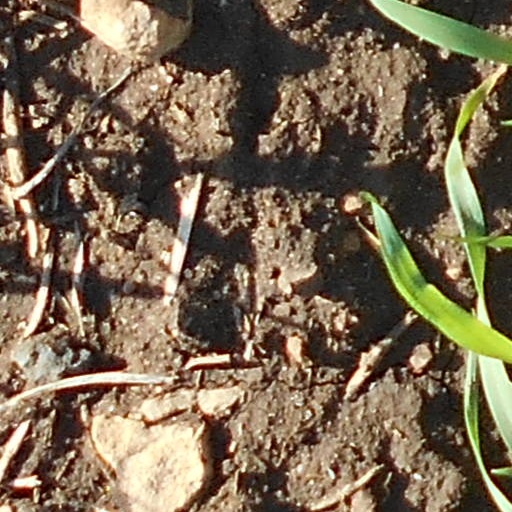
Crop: wheat